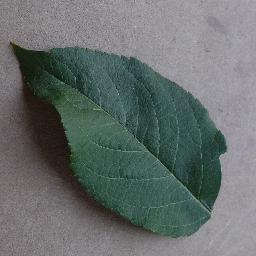
Label: Apple___healthy